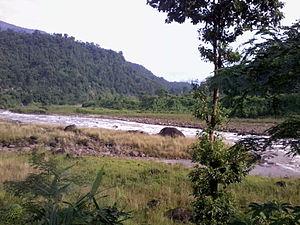
La Jaldhaka est une rivière indienne, bhoutanaise et bangladaise d'une longueur de 186 km qui coule depuis l'Himalaya et se jette dans le Brahmapoutre.